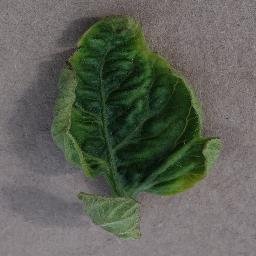
Label: Tomato___Tomato_Yellow_Leaf_Curl_Virus